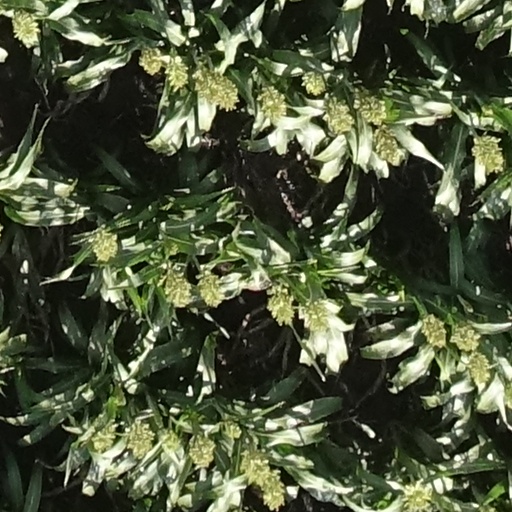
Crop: sorghum